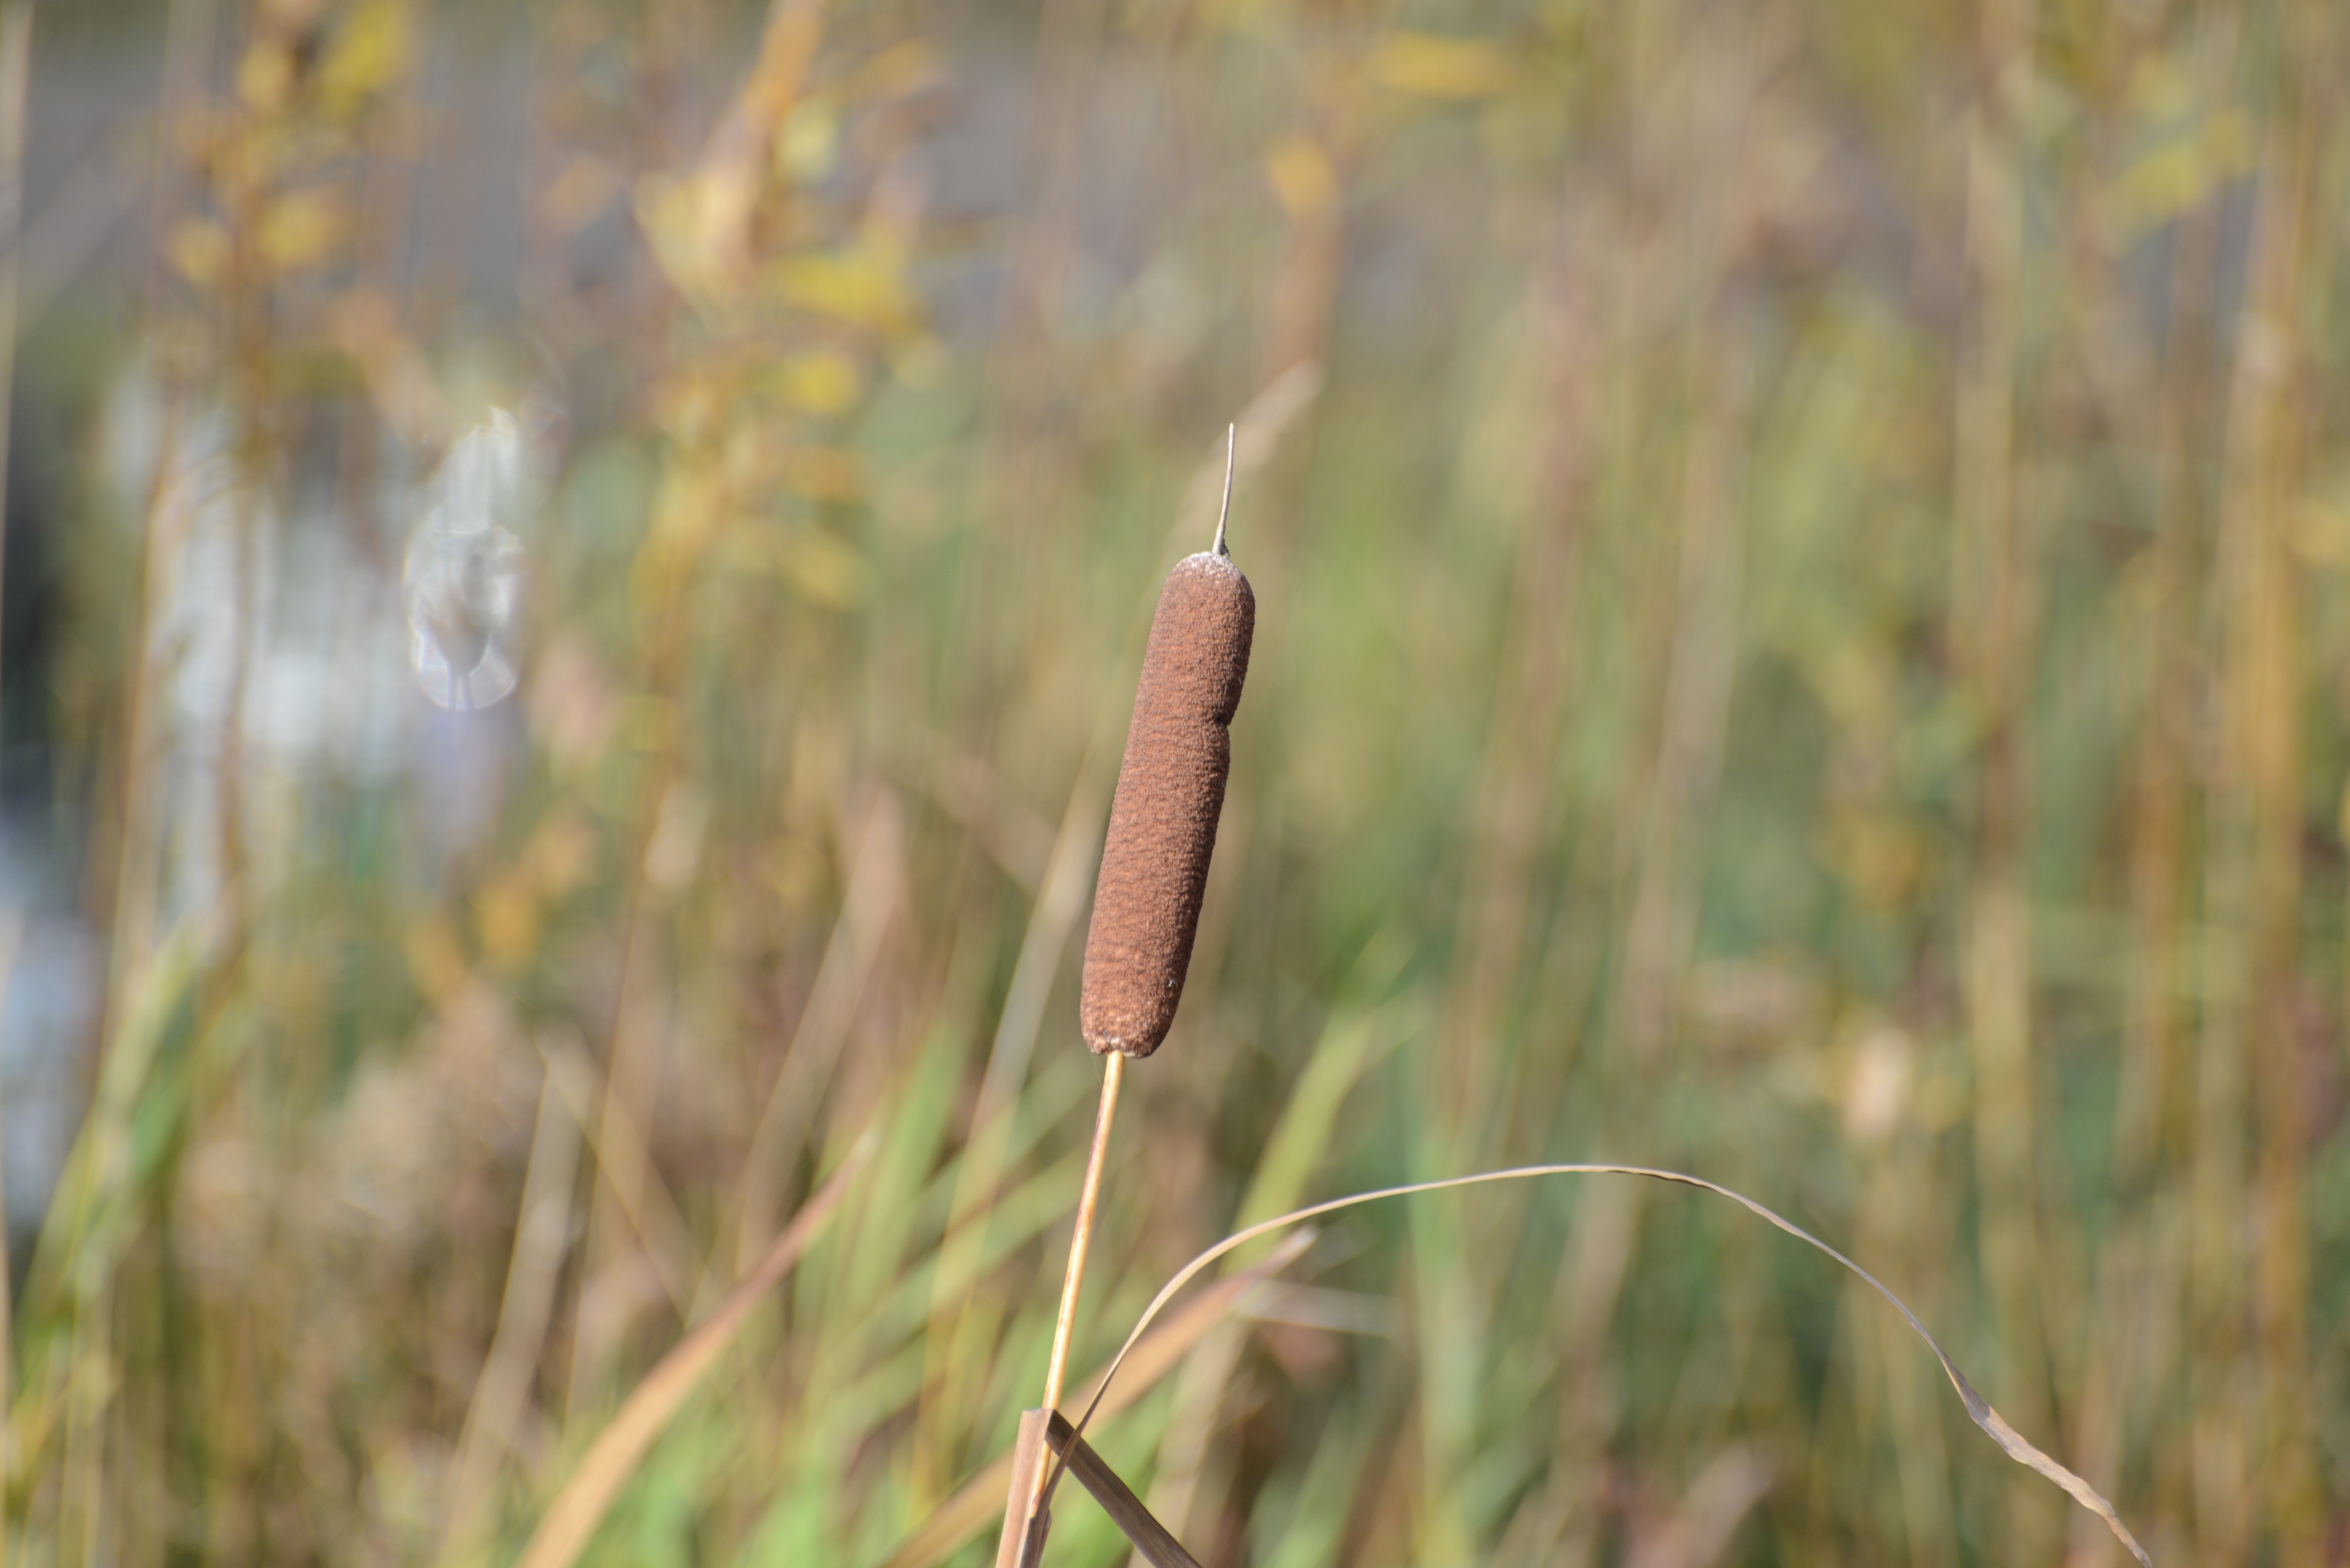
nature, grass, branch, plant, field, lawn, meadow, prairie, sunlight, leaf, flower, europe, green, crop, autumn, soil, nikon, flora, fauna, cool image, grassland, 28, moscow, nikkor, russia, habitat, d800, moskau, nikond800, moscou, solntsevo, solncevo, nikkor357028, 3570, macro photography, flowering plant, natural environment, grass family, plant stem, land plant